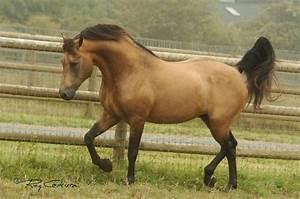
horse